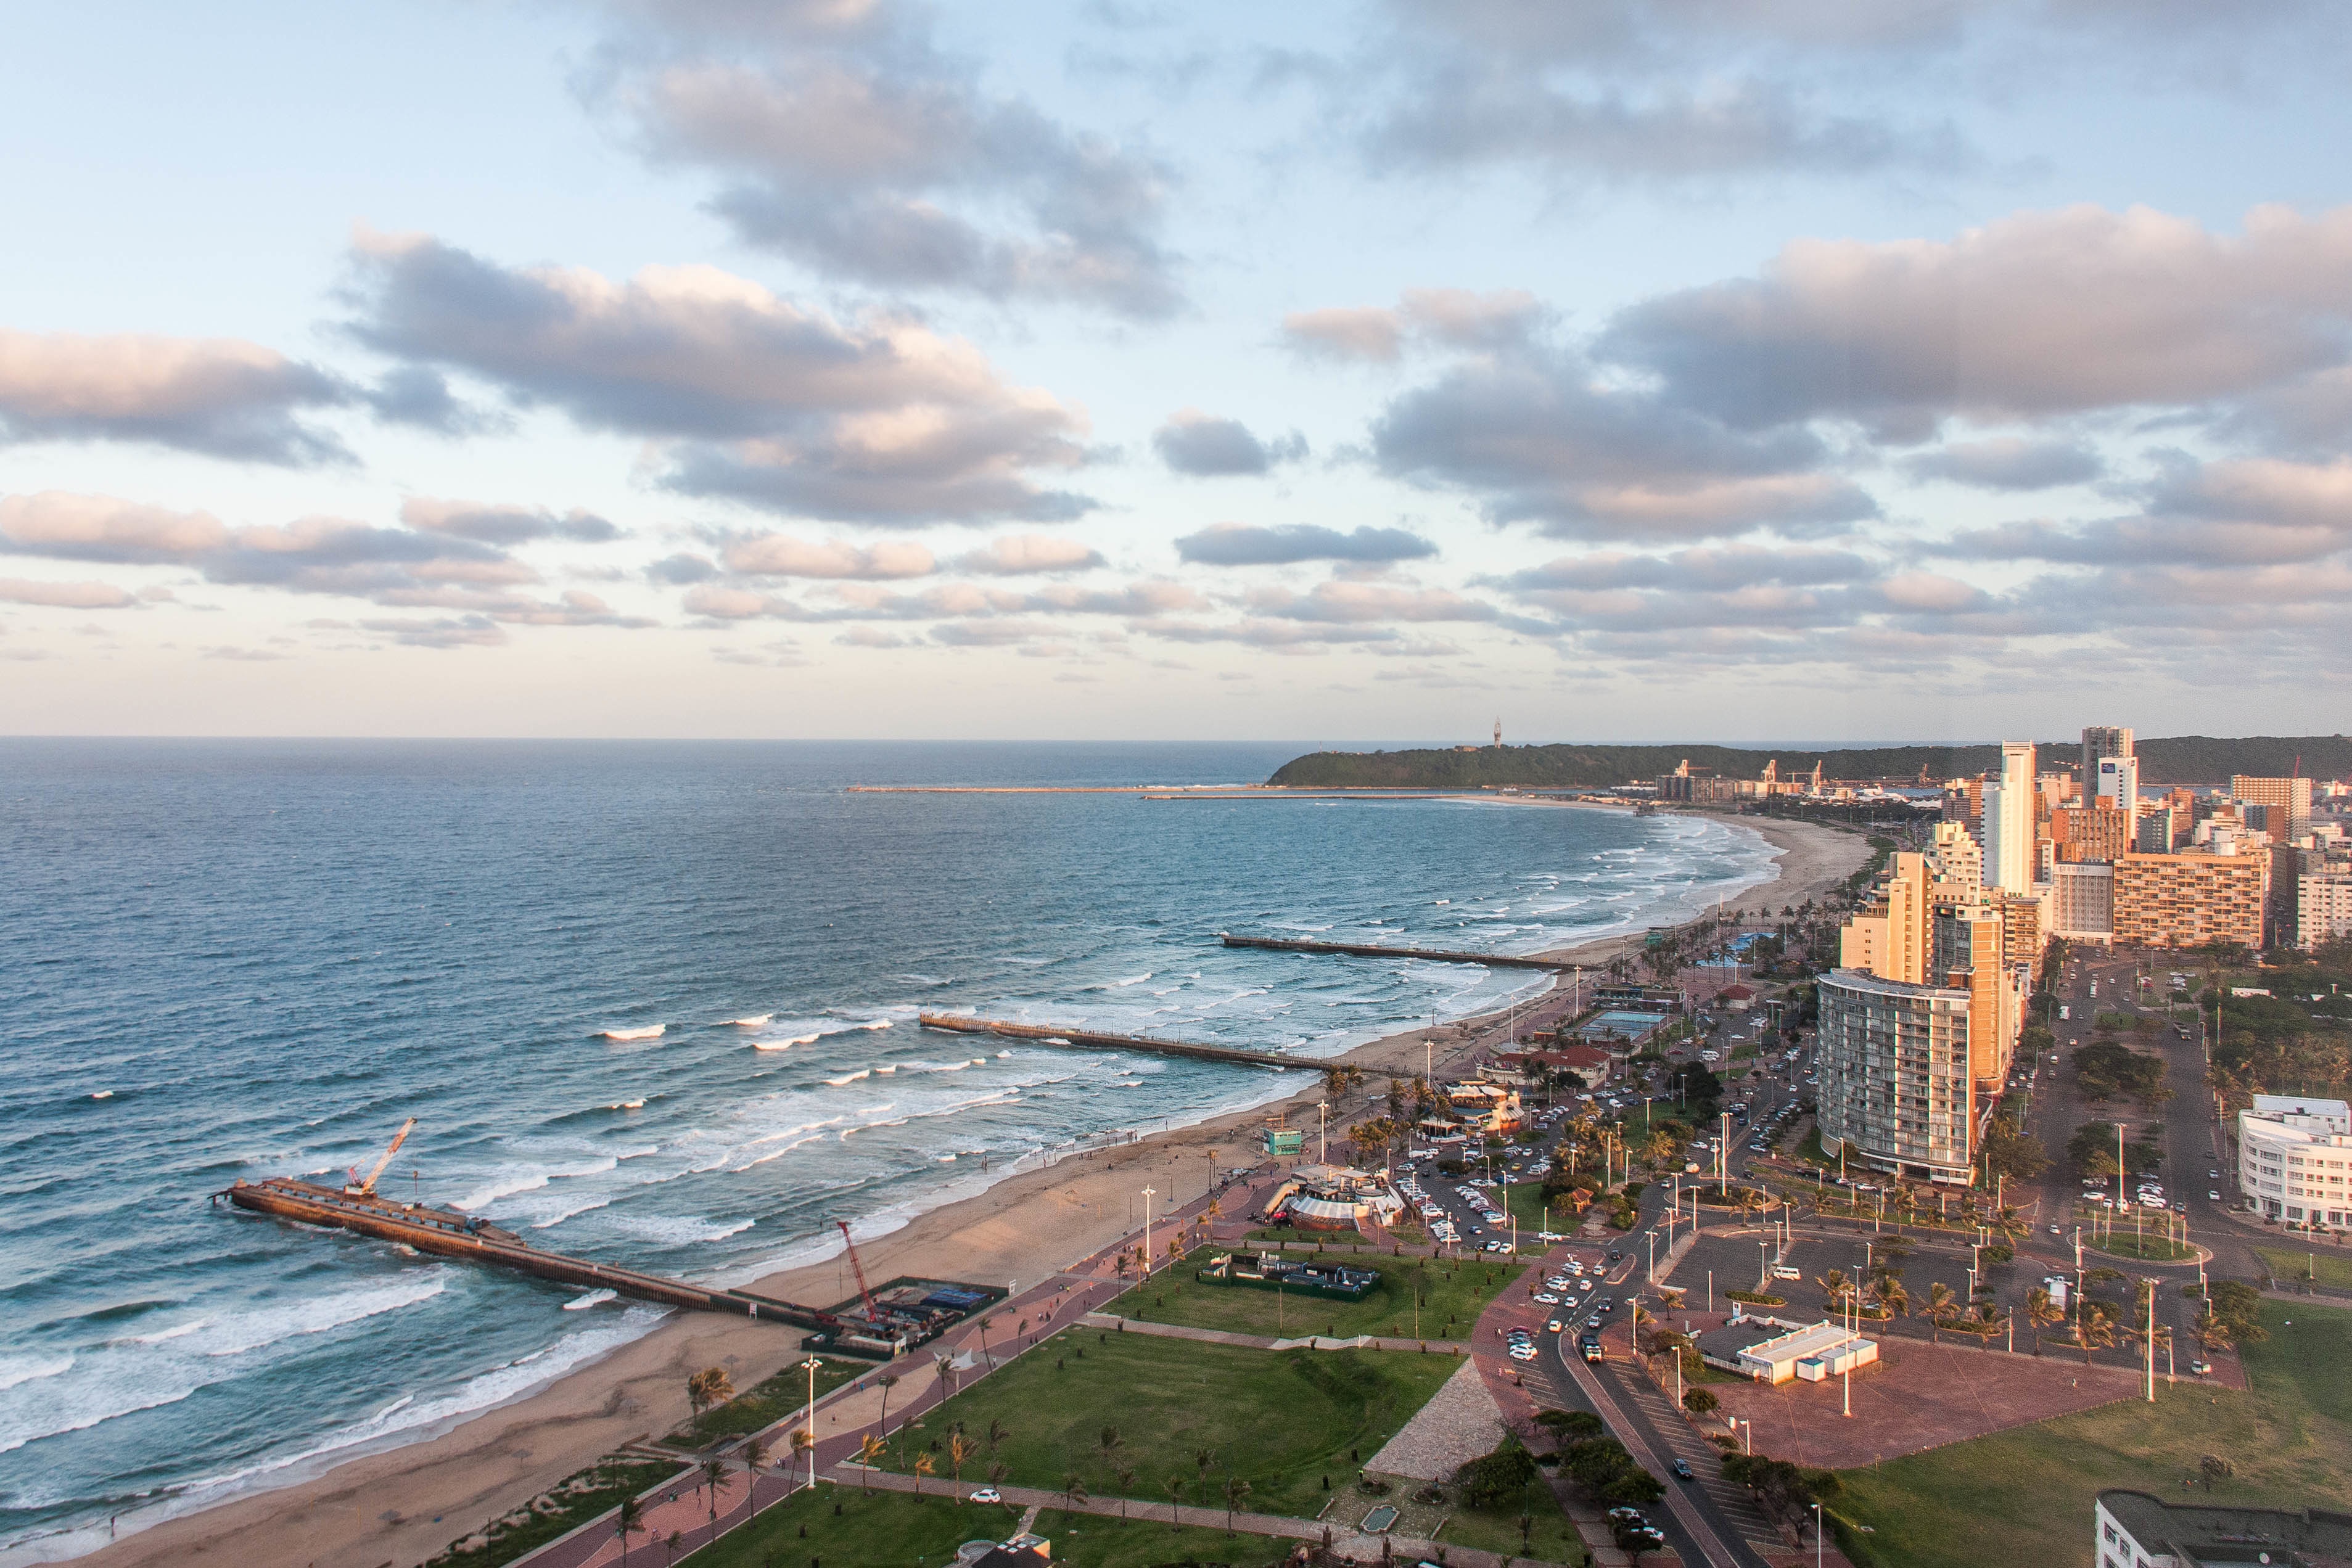
beach, sea, coast, ocean, horizon, shore, vacation, vehicle, bay, harbor, body of water, cape